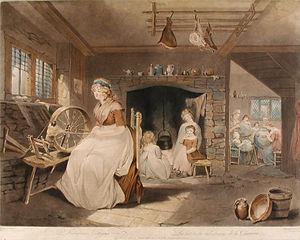
William Ward, ARA, né en 1766, et mort le 21 décembre 1826, est un graveur anglais en manière noire et au pointillé.